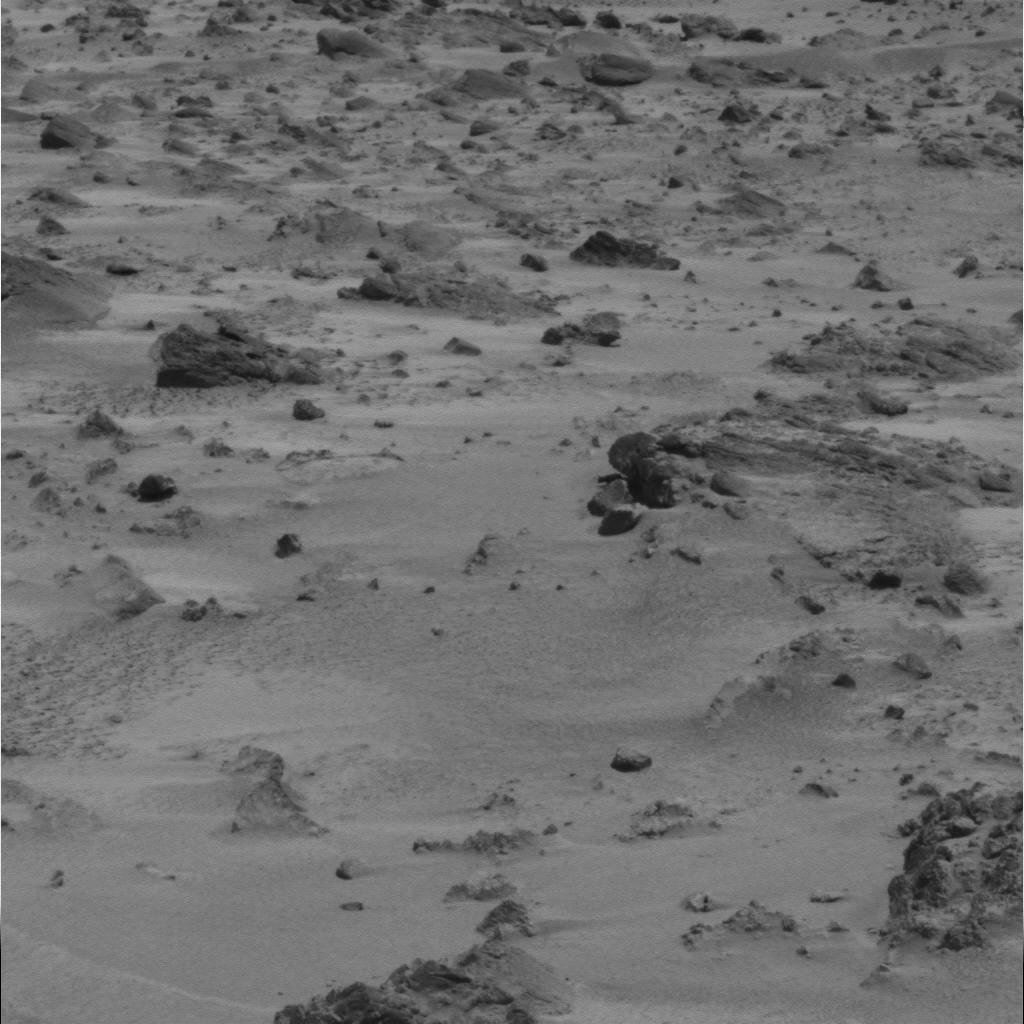
Surface features visible: Rock Outcrops, Clasts, Rock (Round Features), Soil, Nearby Surface